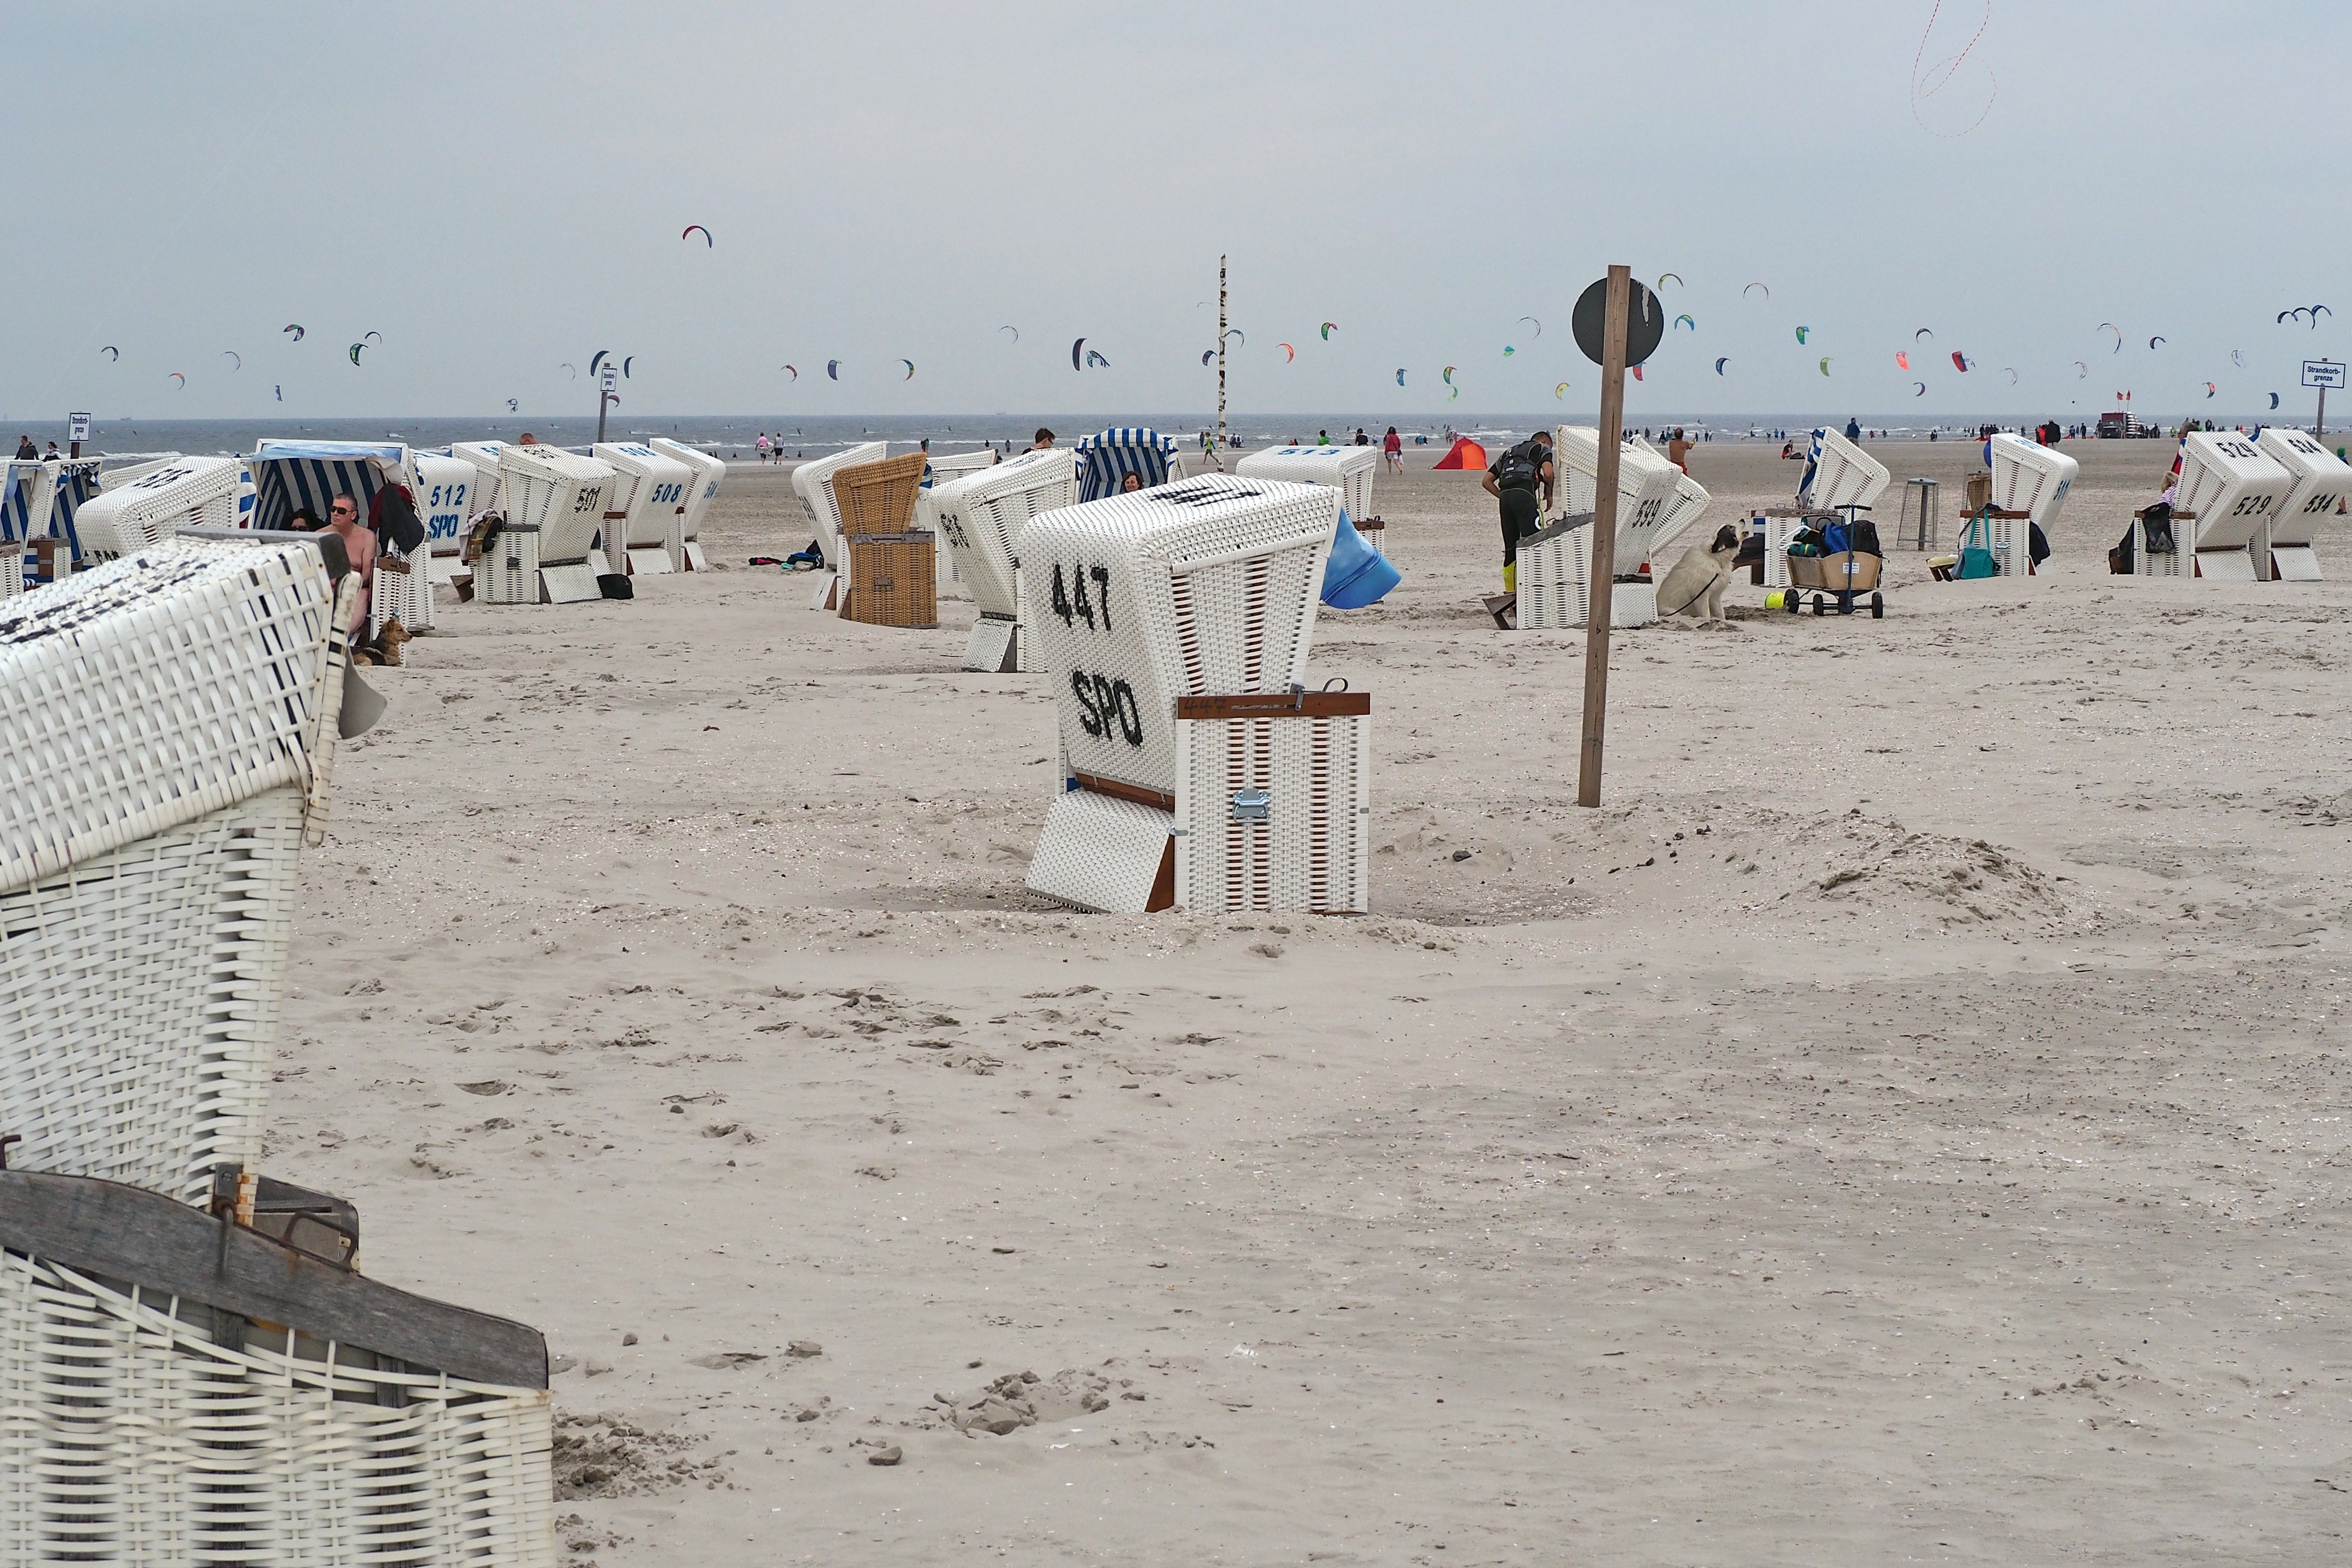
beach, sea, coast, sand, boardwalk, shore, walkway, material, body of water, north sea, wadden sea, nordfriesland, clubs, sand beach, kite surfing, st peter